Lega Basket All Star Game

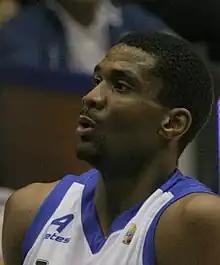
James White, two-time winner of the slam dunk contest (2011, 2012).

The slam dunk contest, known as the Openjobmetis Slam Dunk Contest for sponsorship reasons, was first organised by Spain's Liga ACB during the November 1992 and 1994 editions played in that country. The first time it was organised by the Lega Basket was during the December 2005 edition, dunk specialist James White is the record-holder with two wins (Chandler Thompson won both ACB editions).